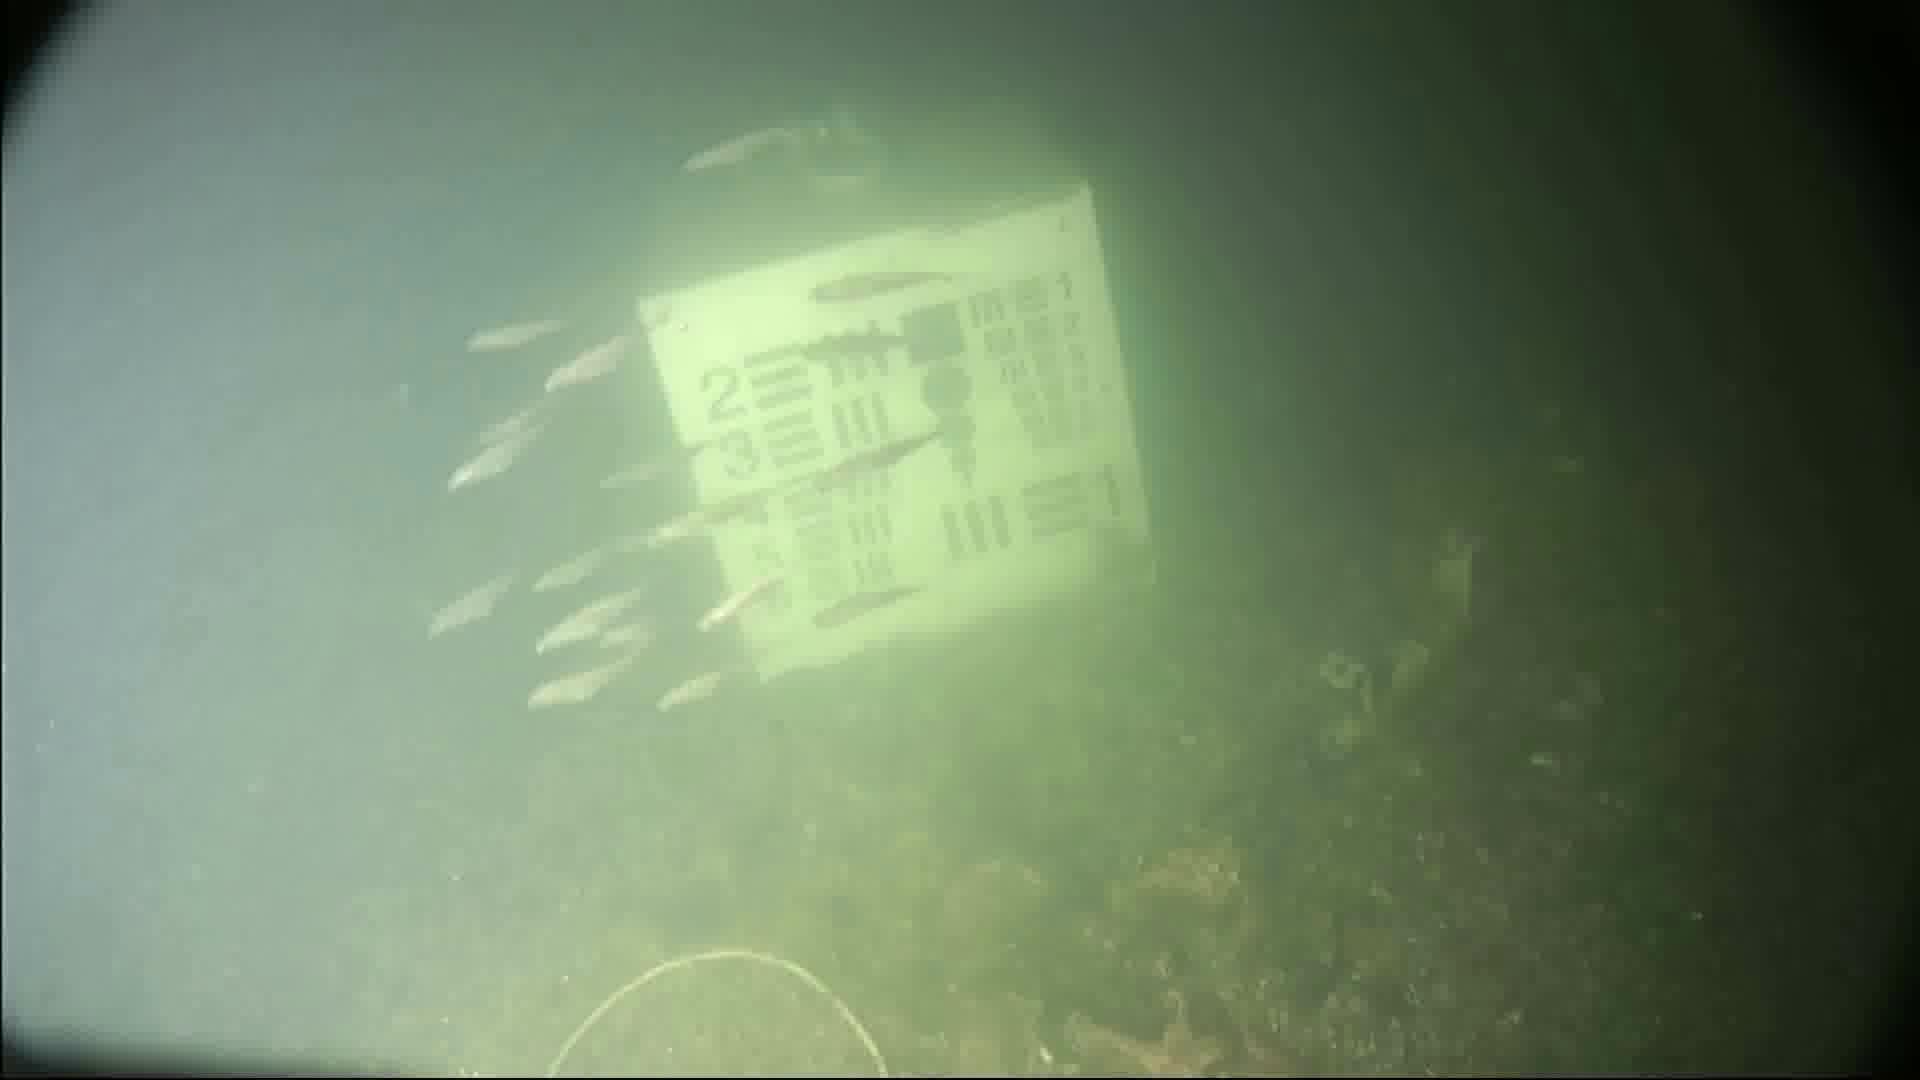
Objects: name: small_fish
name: starfish